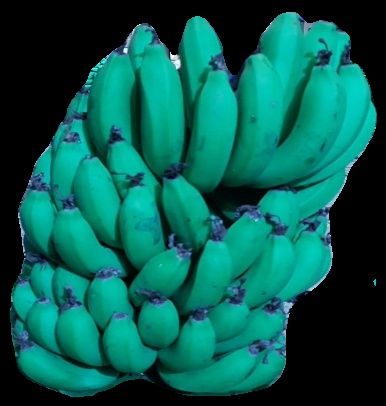
Variety: pachbale
Grade: grade2